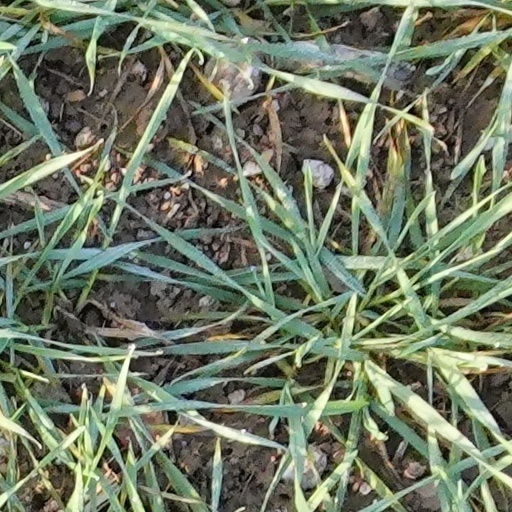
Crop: wheat